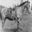
Label: horse